Kat Candler

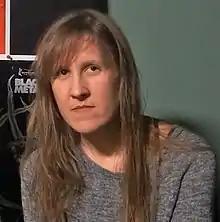
Candler interviewed in 2013

Kat Candler (born November 11, 1974) is an American film writer, producer, and director. She wrote and directed the 2014 film "Hellion," and has worked on television shows including "13 Reasons Why" and "Queen Sugar".